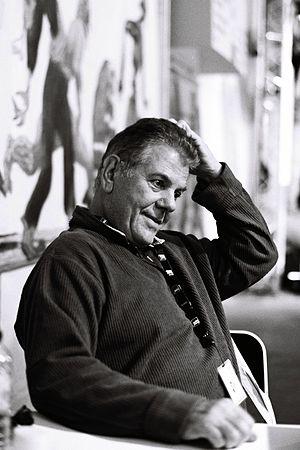
Jean-Claude Bourret au salon du livre Radio France, 26 novembre 2011